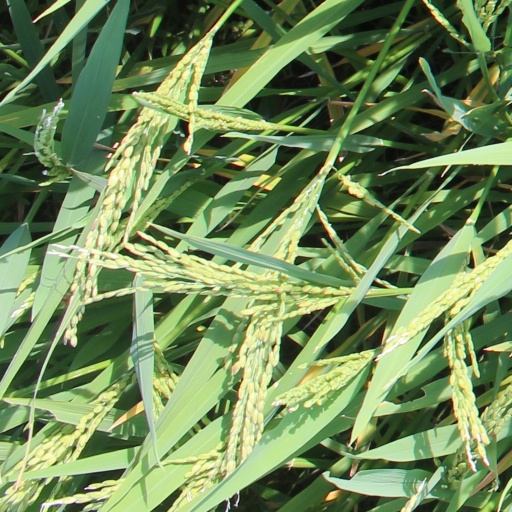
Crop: rice